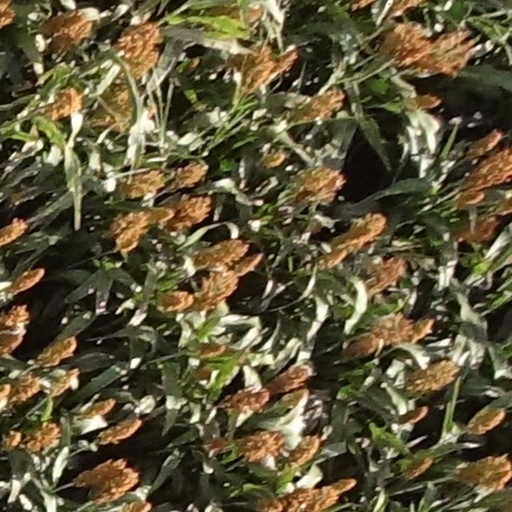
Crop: sorghum